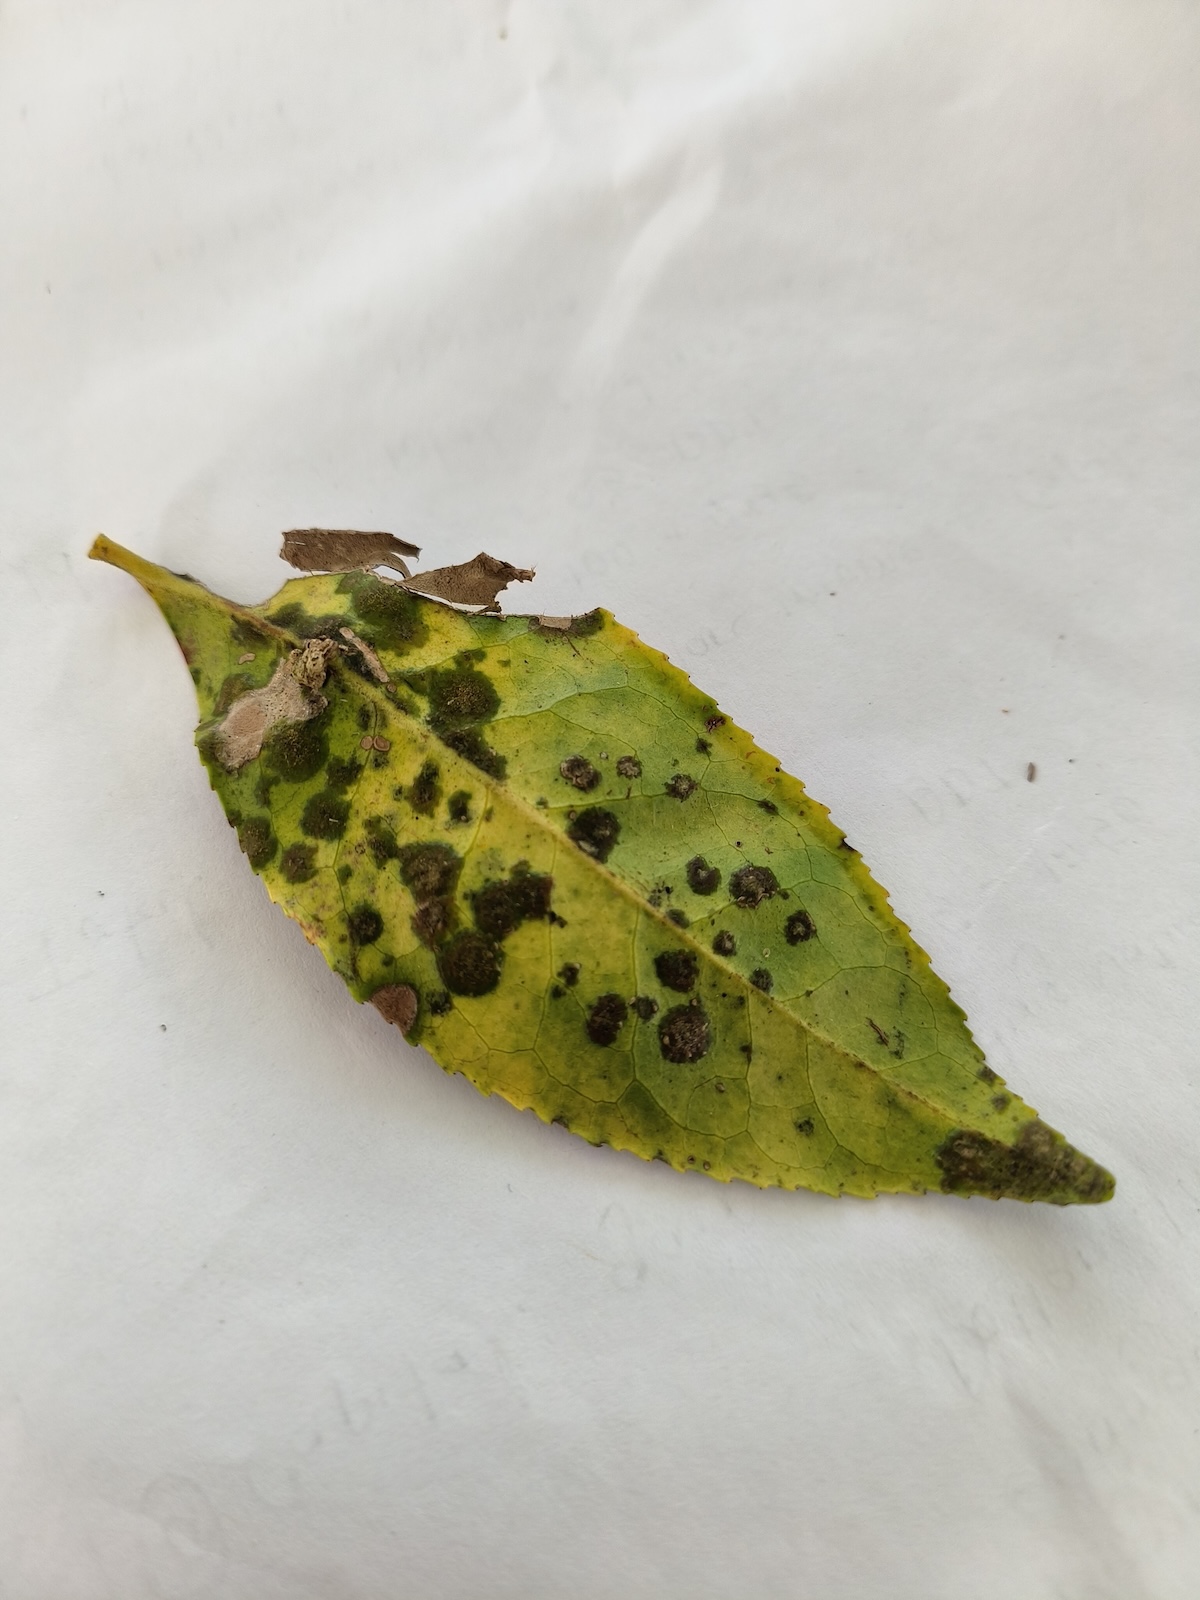
Label: Brown Blight